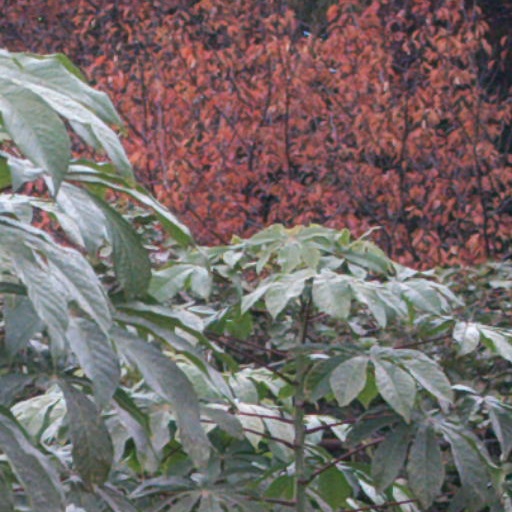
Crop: cassava